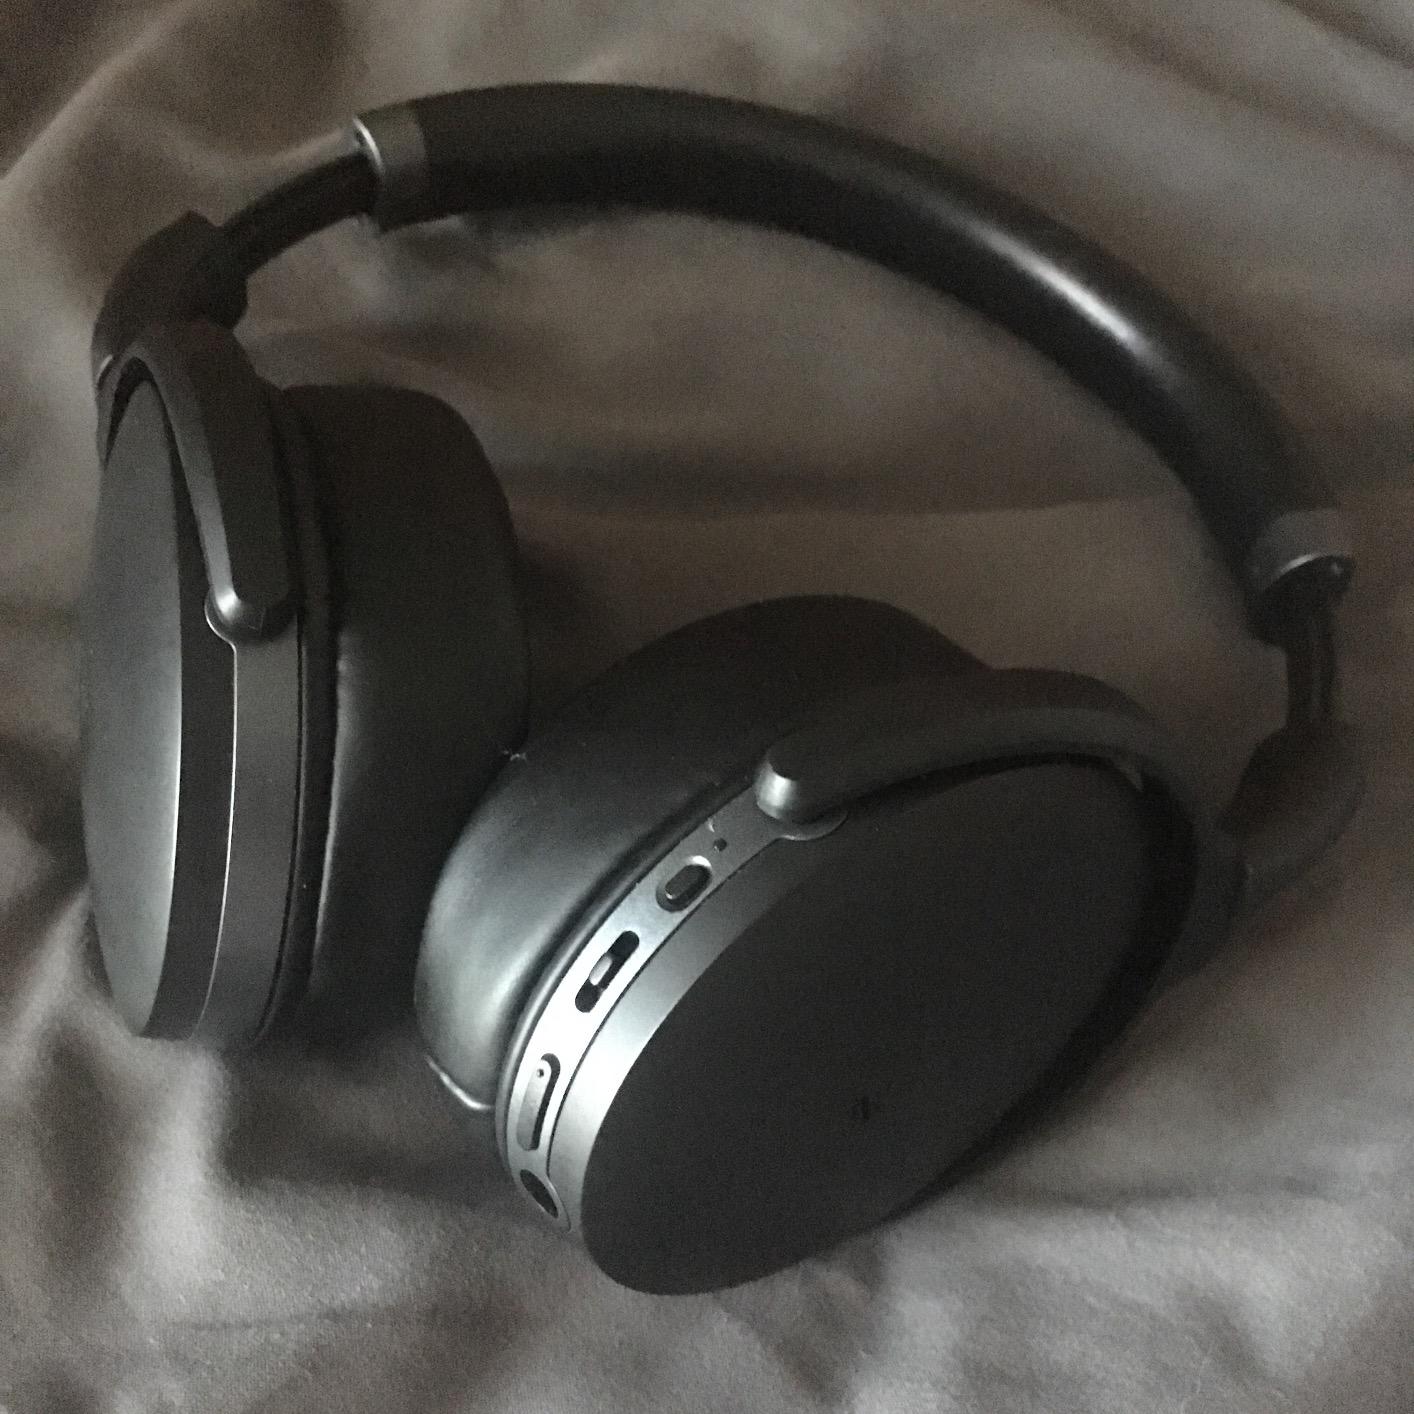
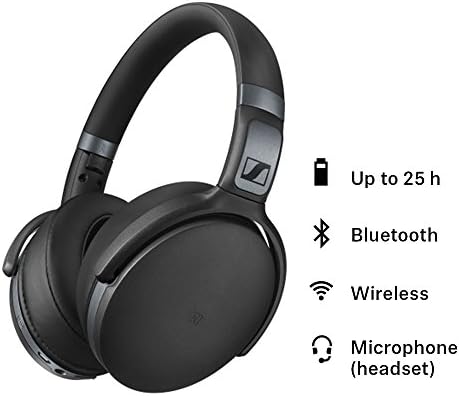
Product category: headphones
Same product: yes